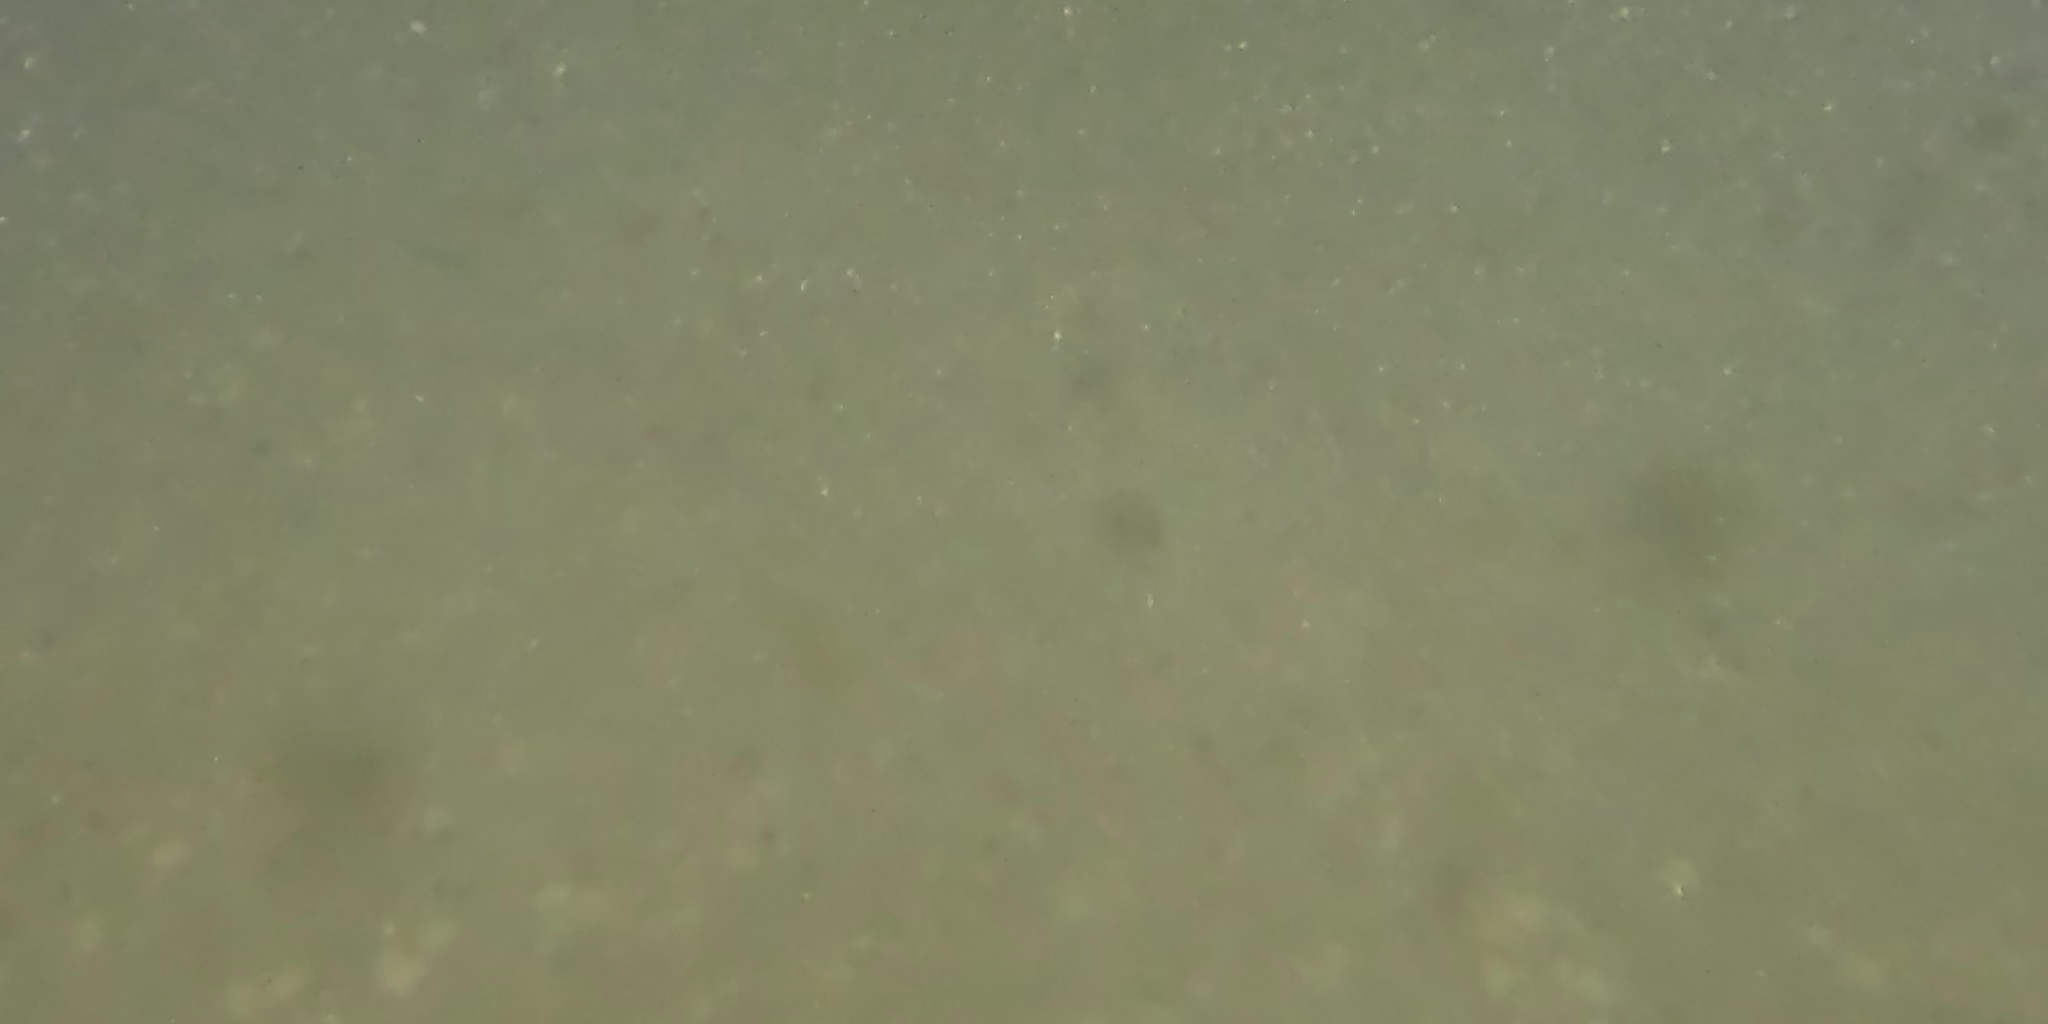
Seabed habitat: bad